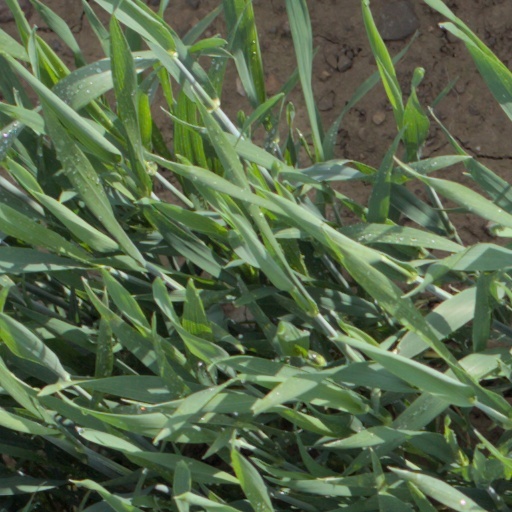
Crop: wheat